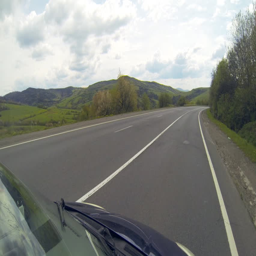
driving on the highway in the mountains .